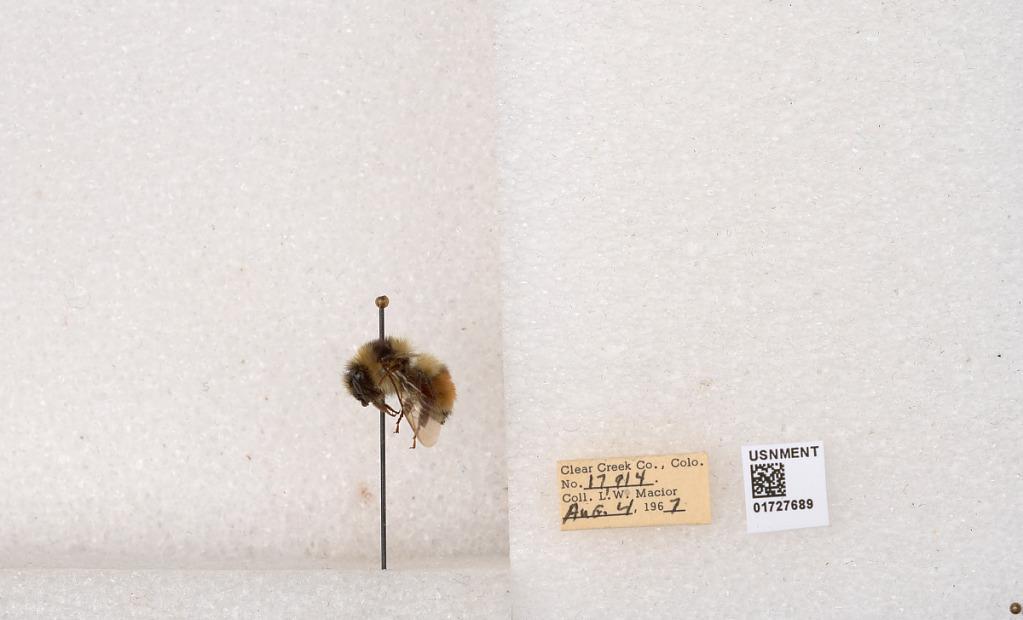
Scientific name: Bombus (Pyrobombus) sylvicola Kirby
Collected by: L. Macior
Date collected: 1967-8-4
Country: United States
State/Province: Colorado
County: Clear Creek
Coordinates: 39.6891, -105.644